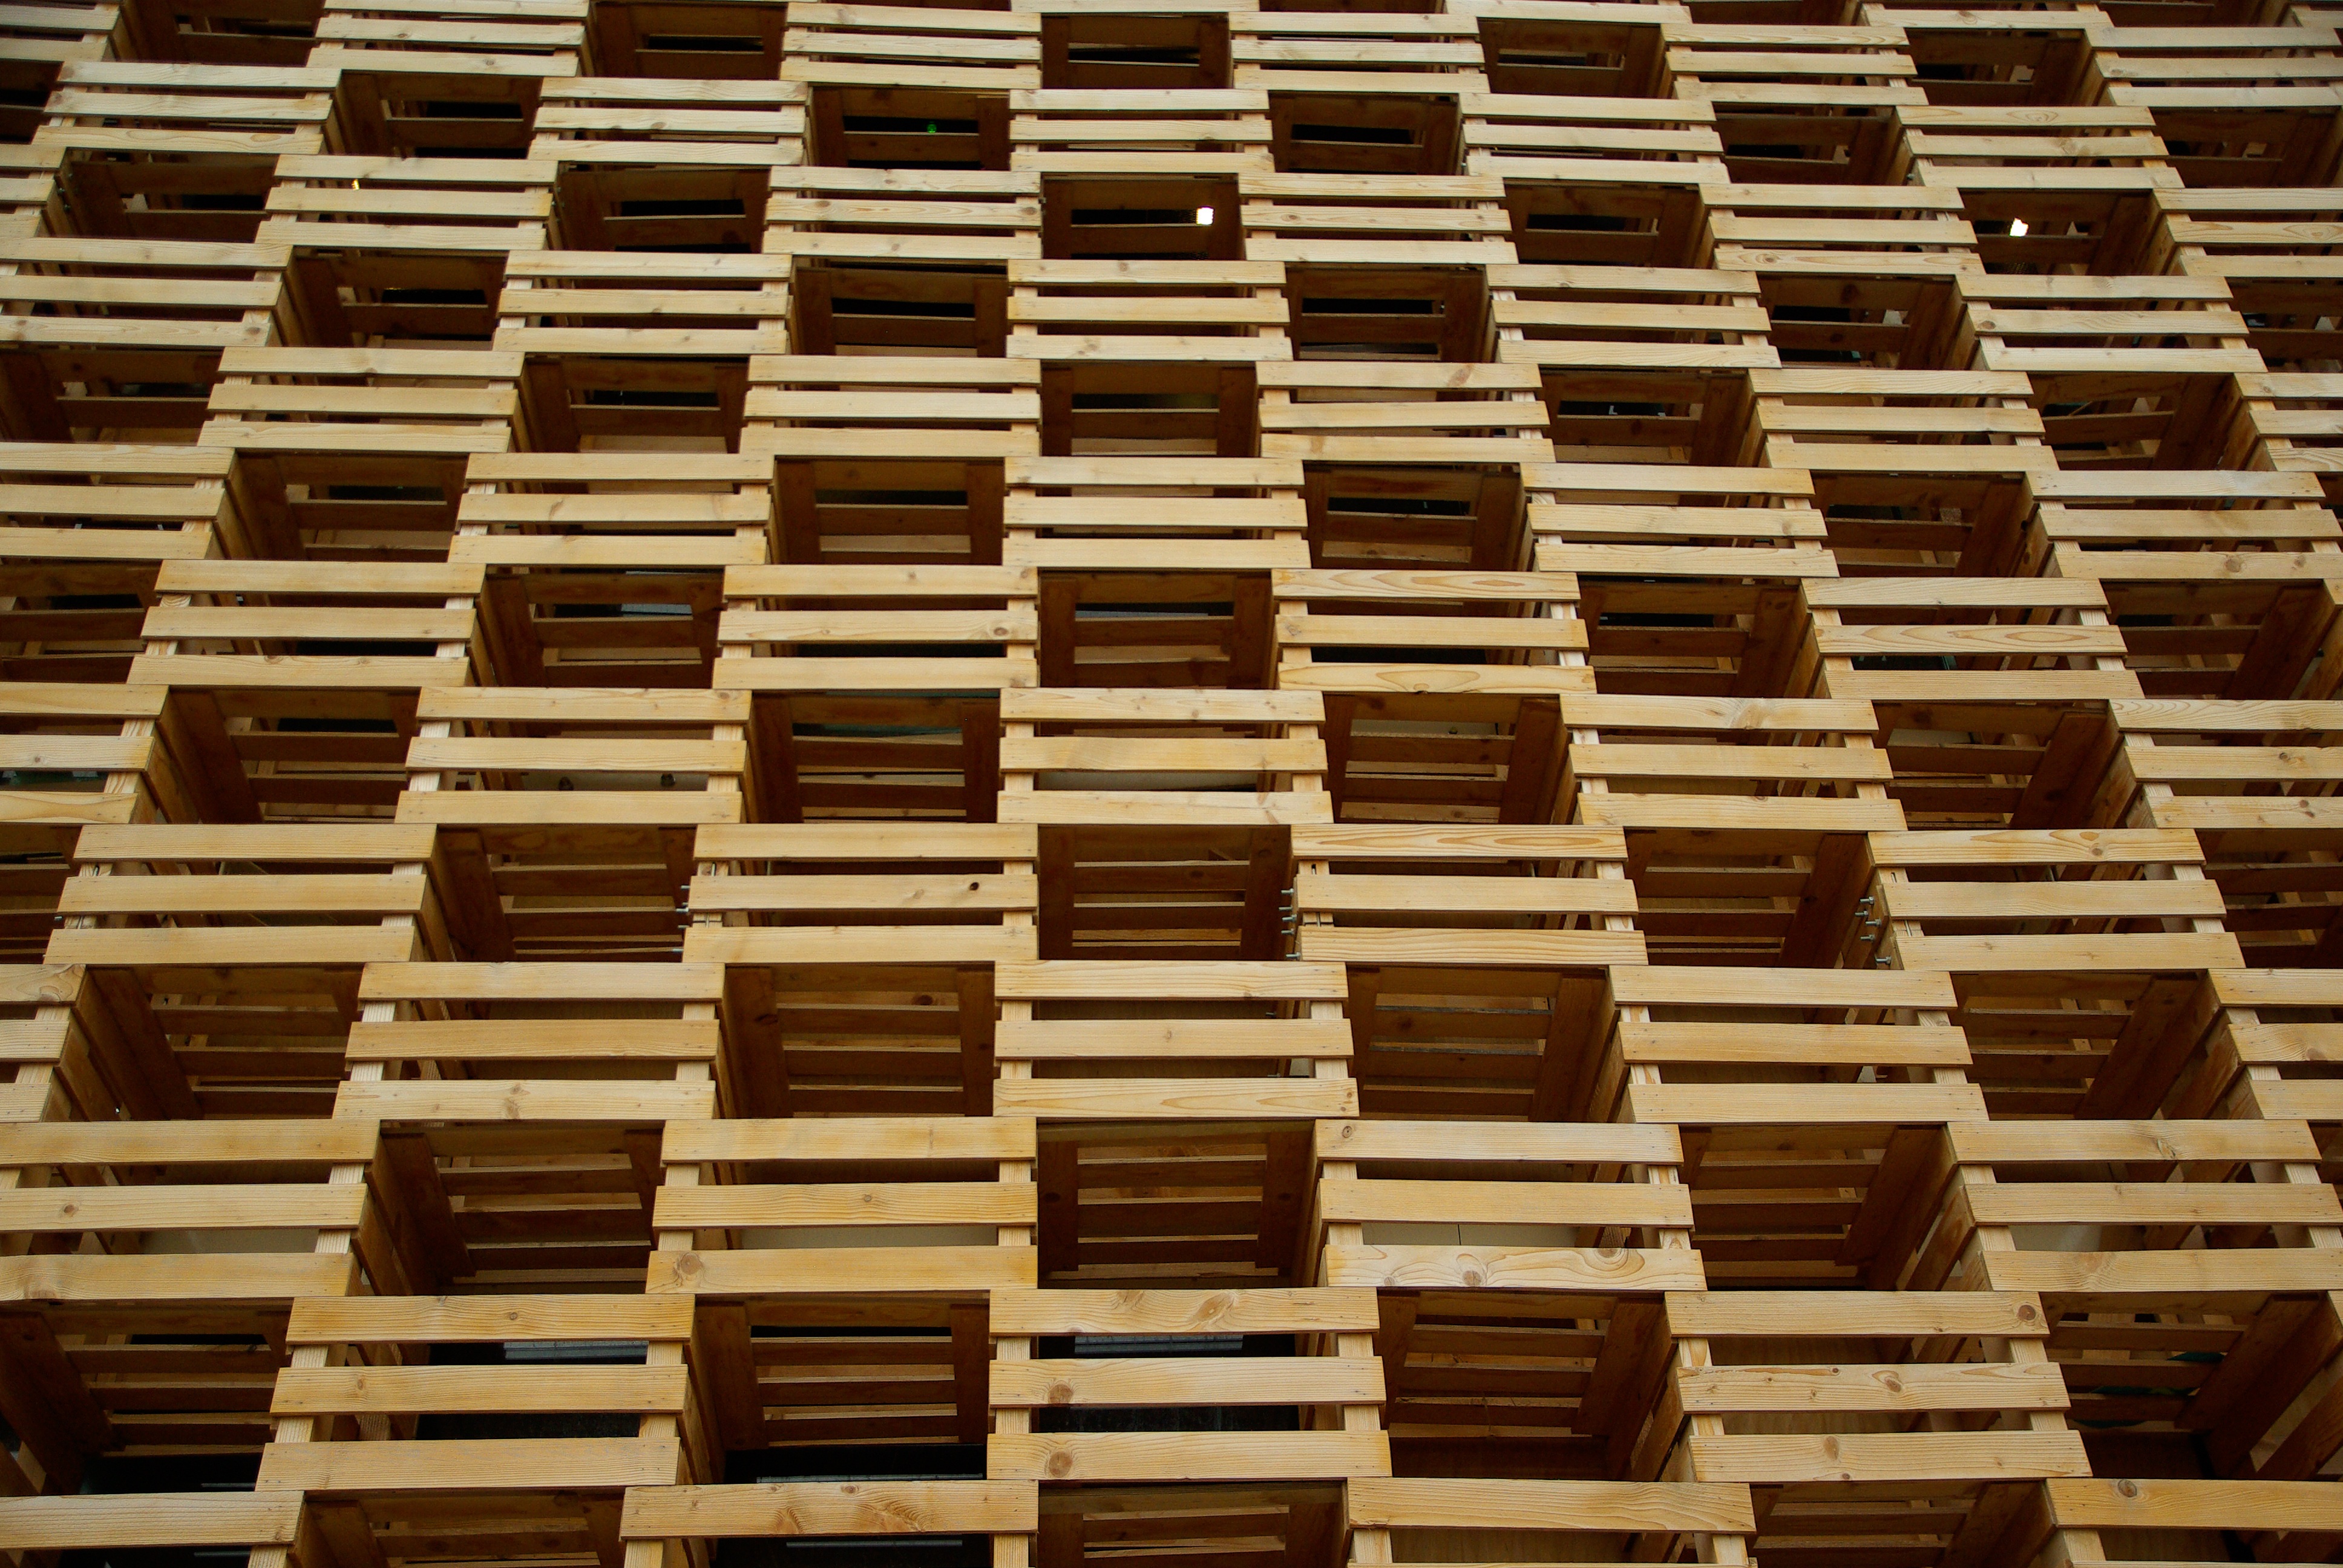
architecture, wood, floor, building, tile, brick, lumber, art, design, hardwood, flooring, wood flooring, wood stain, facade wood